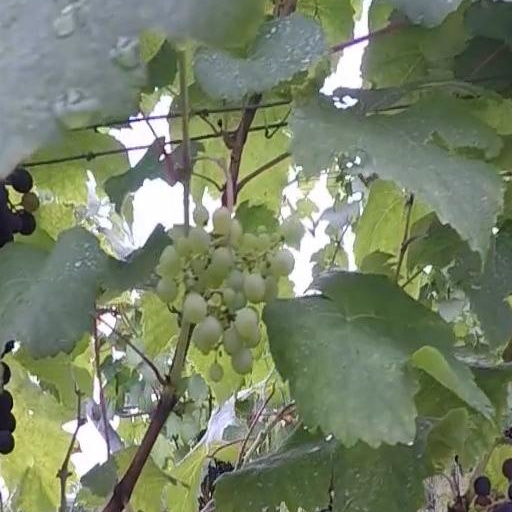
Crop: grape